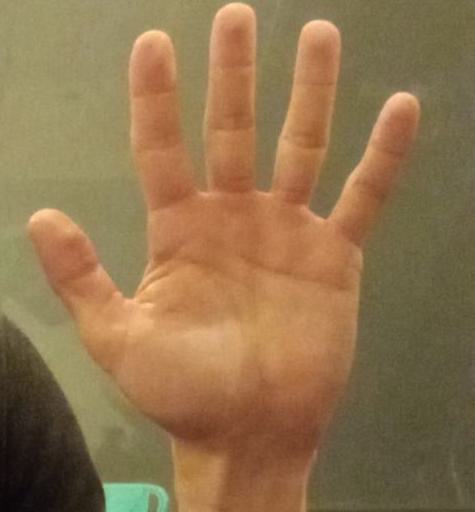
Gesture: palm